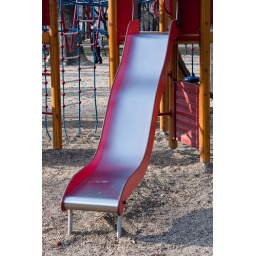
A shiny slide chute made from metal, along other play structures in a playground with sand on the groud.